Geoffrey Page

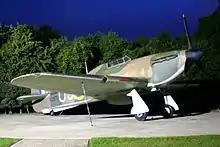
A Hawker Hurricane replica, painted to represent "P2970", the aircraft in which Page was shot down, Kent Battle of Britain Museum, 2011

After being picked up from the icy sea in near-mortal agony, he was taken to the burns unit at Queen Victoria Hospital in East Grinstead. Both of his hands were burnt down to the bone, and his head was badly swollen. Page had also sustained bullet wounds to both legs. In convalescence scar tissue formed over his hands and contracted, making his hands largely useless. He was referred to Archibald McIndoe, who was confident he could help, though it would take a bit of work. It meant a series of surgeries and recoveries, and an ongoing battle with the pain of recovery. Page formed friendships with the patients of the burn unit. Most of them were fliers from the Royal Air Force. They were young men facing physical disfigurement, loss of dexterity, and a great deal of pain. A fellowship formed among the burn patients. In time they formed a drinking club of sorts. Page was a founding member. They called their association the Guinea Pig Club. The name of the club was chosen to reflect the experimental nature of the plastic surgery techniques being developed for the reconstructive work carried out on burn patients at East Grinstead. Mclndoe himself was elected life president and Page was the first chairman. Page recorded the minutes of the first meeting. Wrote Page: "The objects of the club are to promote good fellowship among, and to maintain contact with, approved frequenters of Queen Victoria Cottage Hospital."